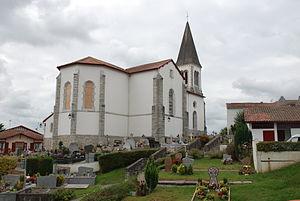
L'église Saint-Vincent-Diacre est l'église du village de Briscous dans le Pays basque français. Dédiée à saint Vincent, cette église-relais dépend pour le culte de la paroisse Bienheureux-François-Dardan du diocèse de Bayonne.
Briscous est une commune française située dans le département des Pyrénées-Atlantiques et la région Nouvelle-Aquitaine.